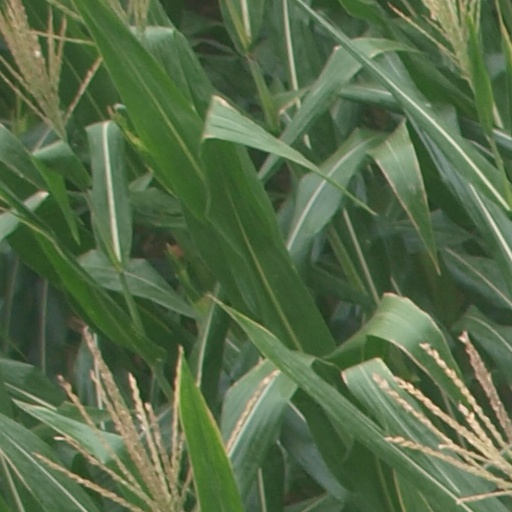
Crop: maize; corn